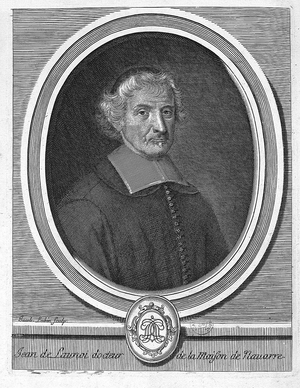
Portrait de Jean de Launoy
Le Valdécie est une ancienne commune française, située dans le département de la Manche en région Normandie, devenue le 1ᵉʳ janvier 2016 une commune déléguée au sein de la commune nouvelle de Bricquebec-en-Cotentin.
Jean de Launoy est un prêtre catholique français du XVIIᵉ siècle, historien ecclésiastique, théologien et canoniste, né au Valdécie, dans le Cotentin, le 21 décembre 1603, mort à Paris le 10 mars 1678. Son approche critique sans concession des légendes hagiographiques et de diverses traditions ecclésiastiques lui valut les surnoms de « dénicheur de saints » et de « destructeur de privilèges monastiques », et lui attira beaucoup d'ennemis.